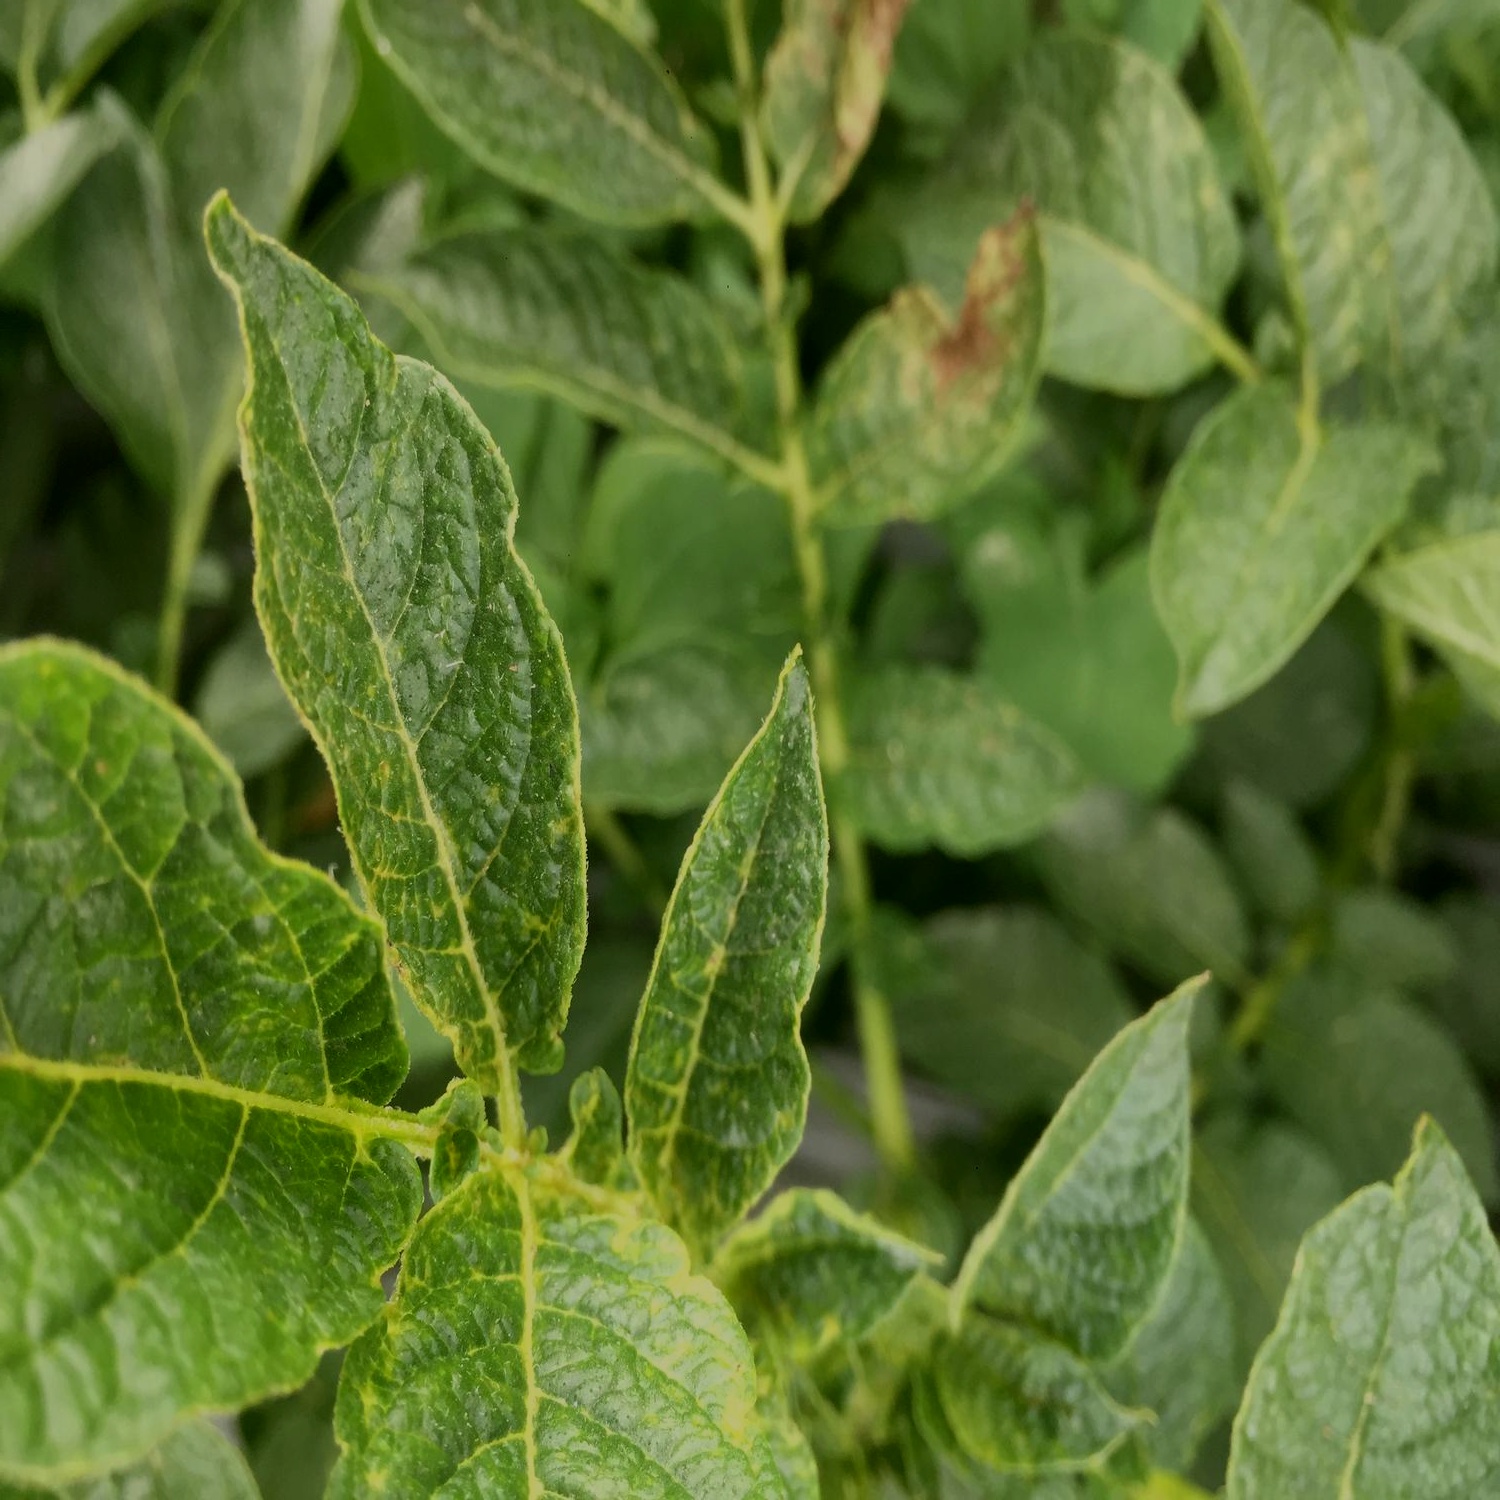
Etiqueta: Virus